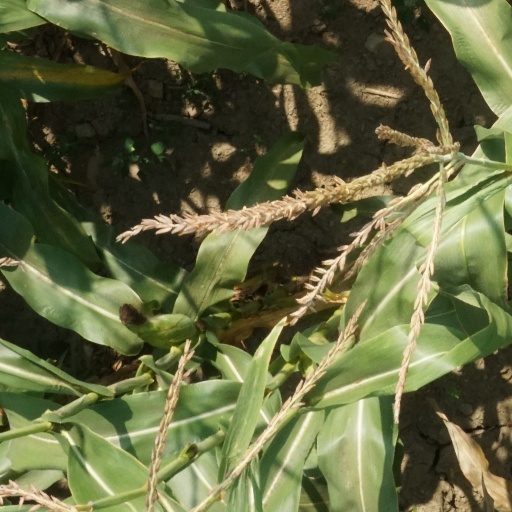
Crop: maize; corn